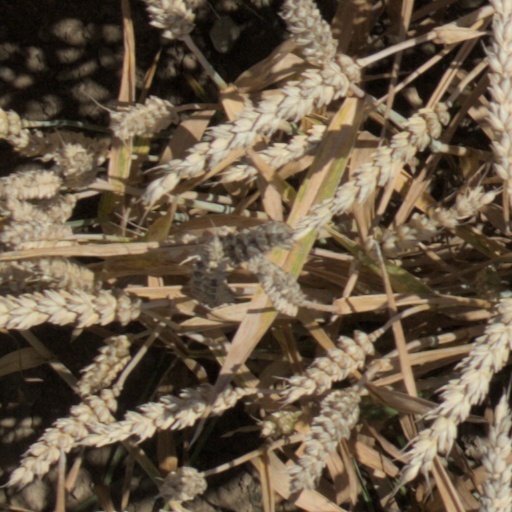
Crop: wheat